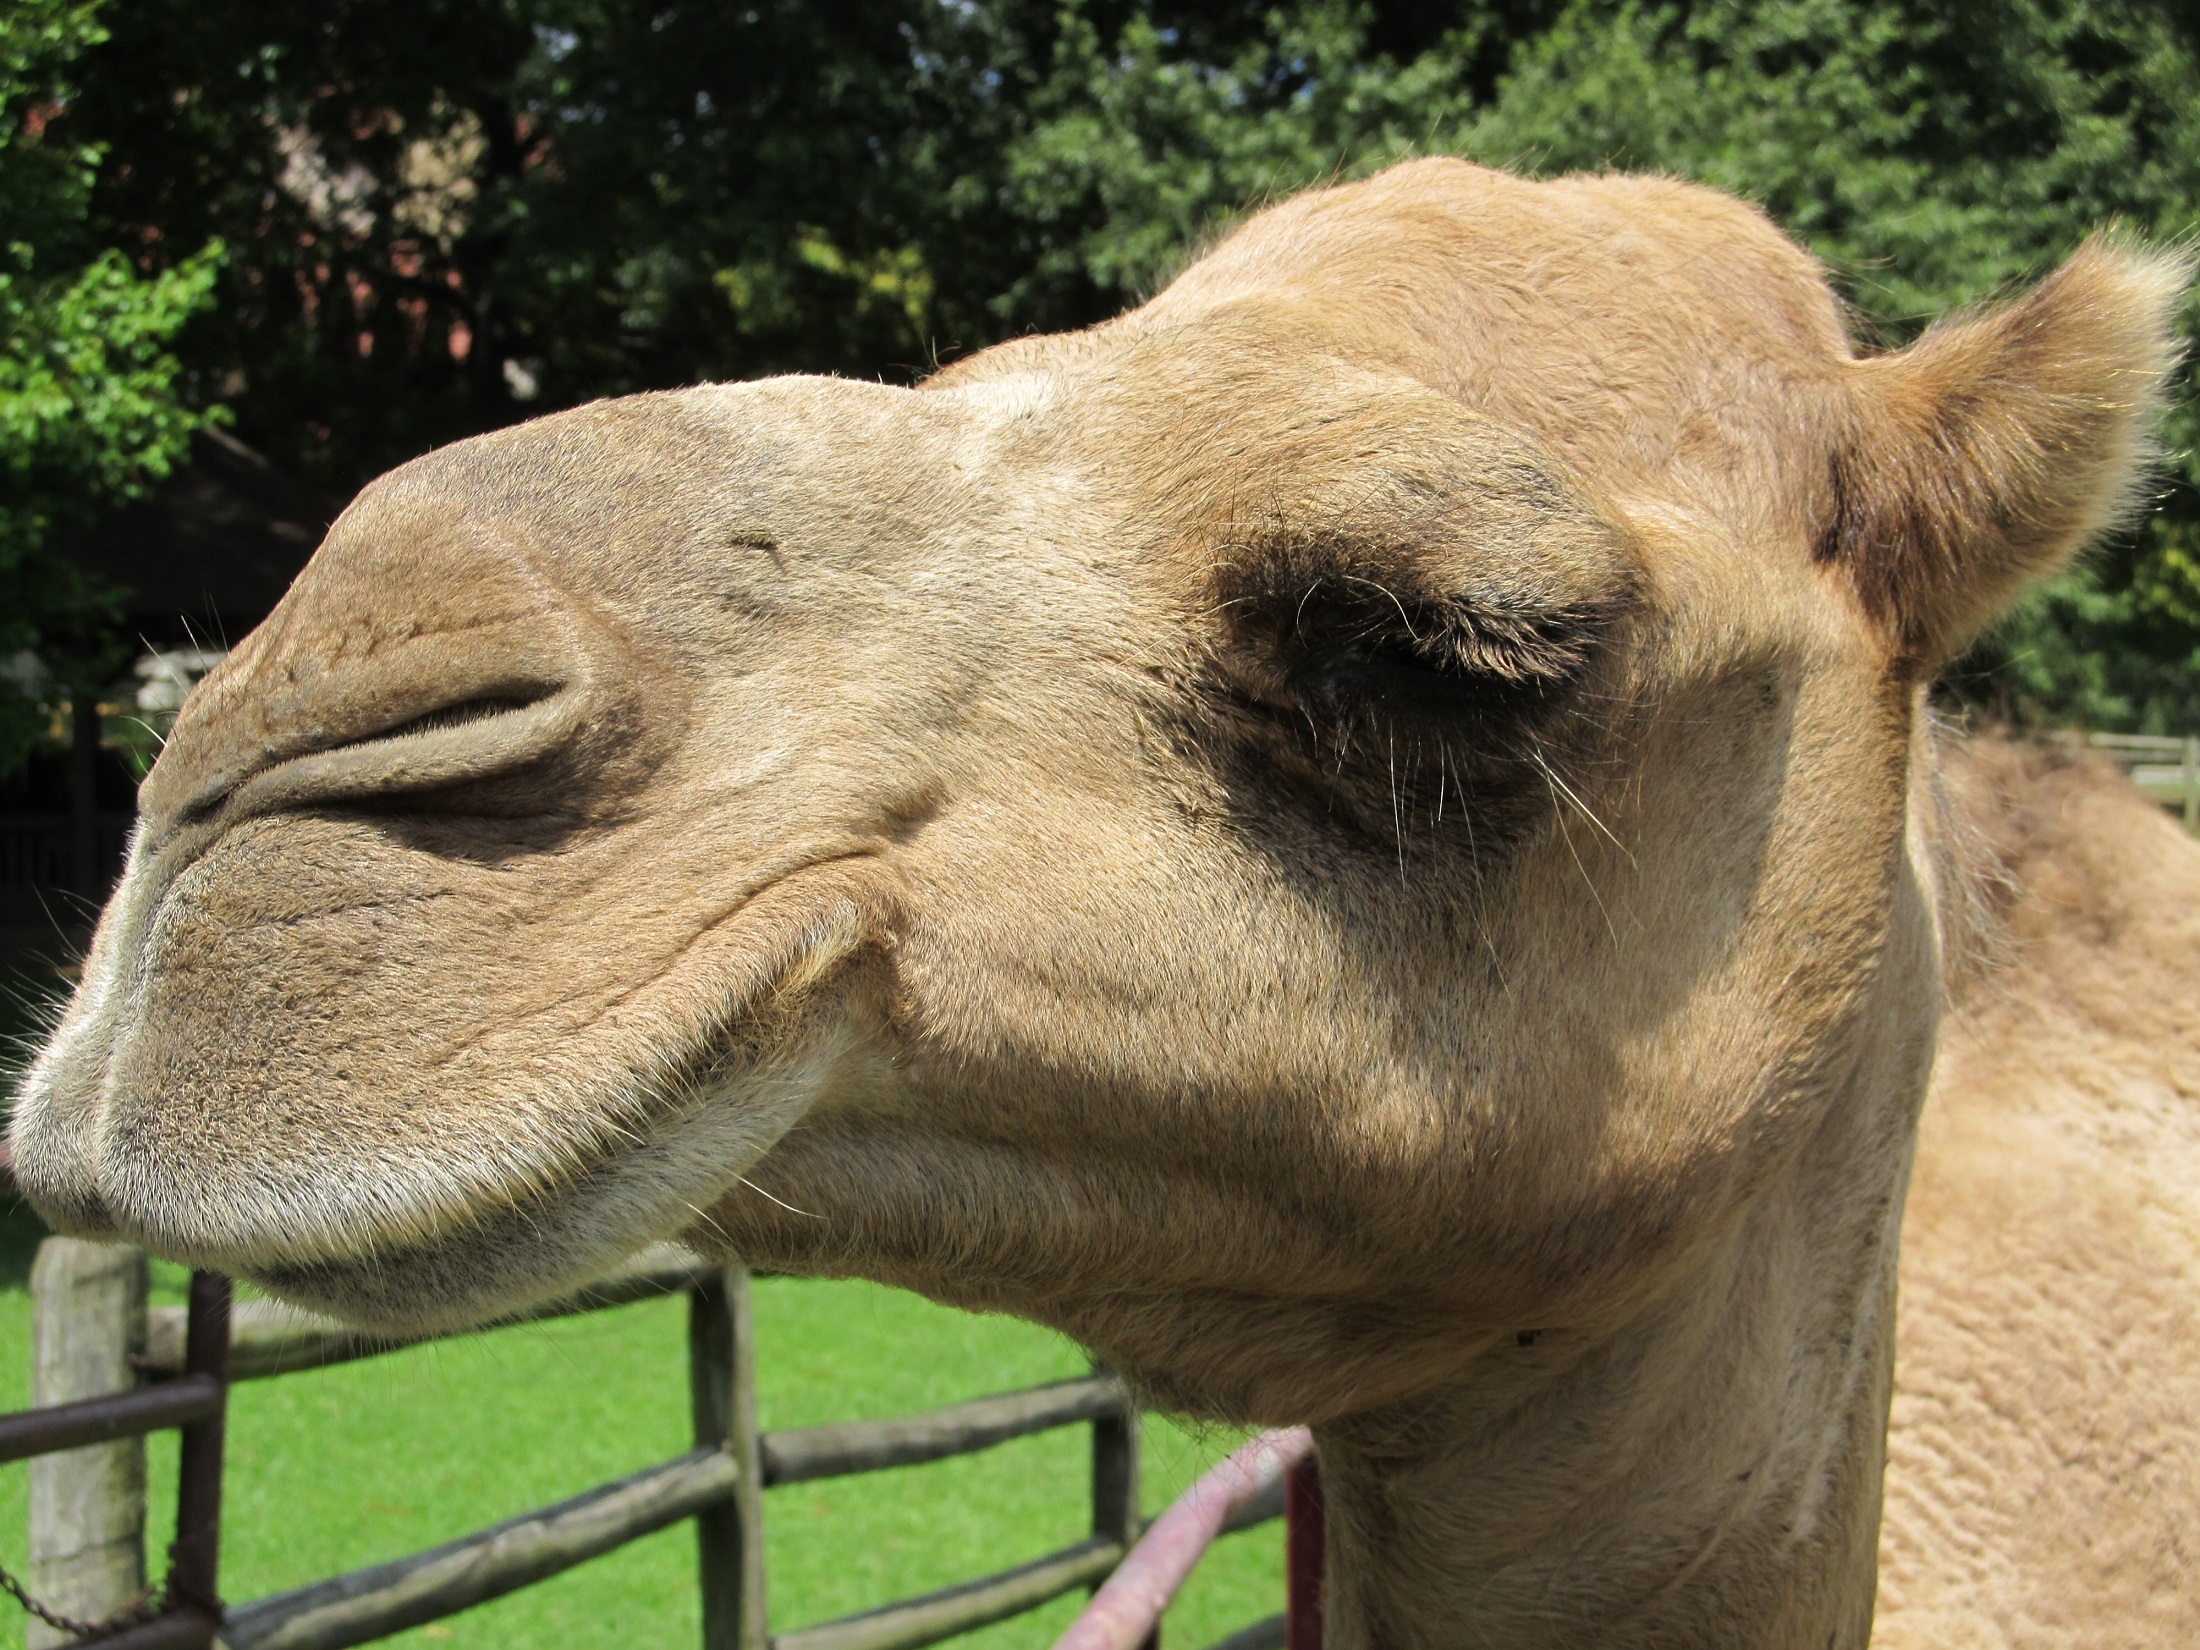
animal, profile, looking, travel, transportation, wildlife, zoo, portrait, camel, pasture, brown, mammal, fauna, dromedary, close up, enclosure, outdoors, mother, head, vertebrate, tame, game preserve, camel like mammal, arabian camel